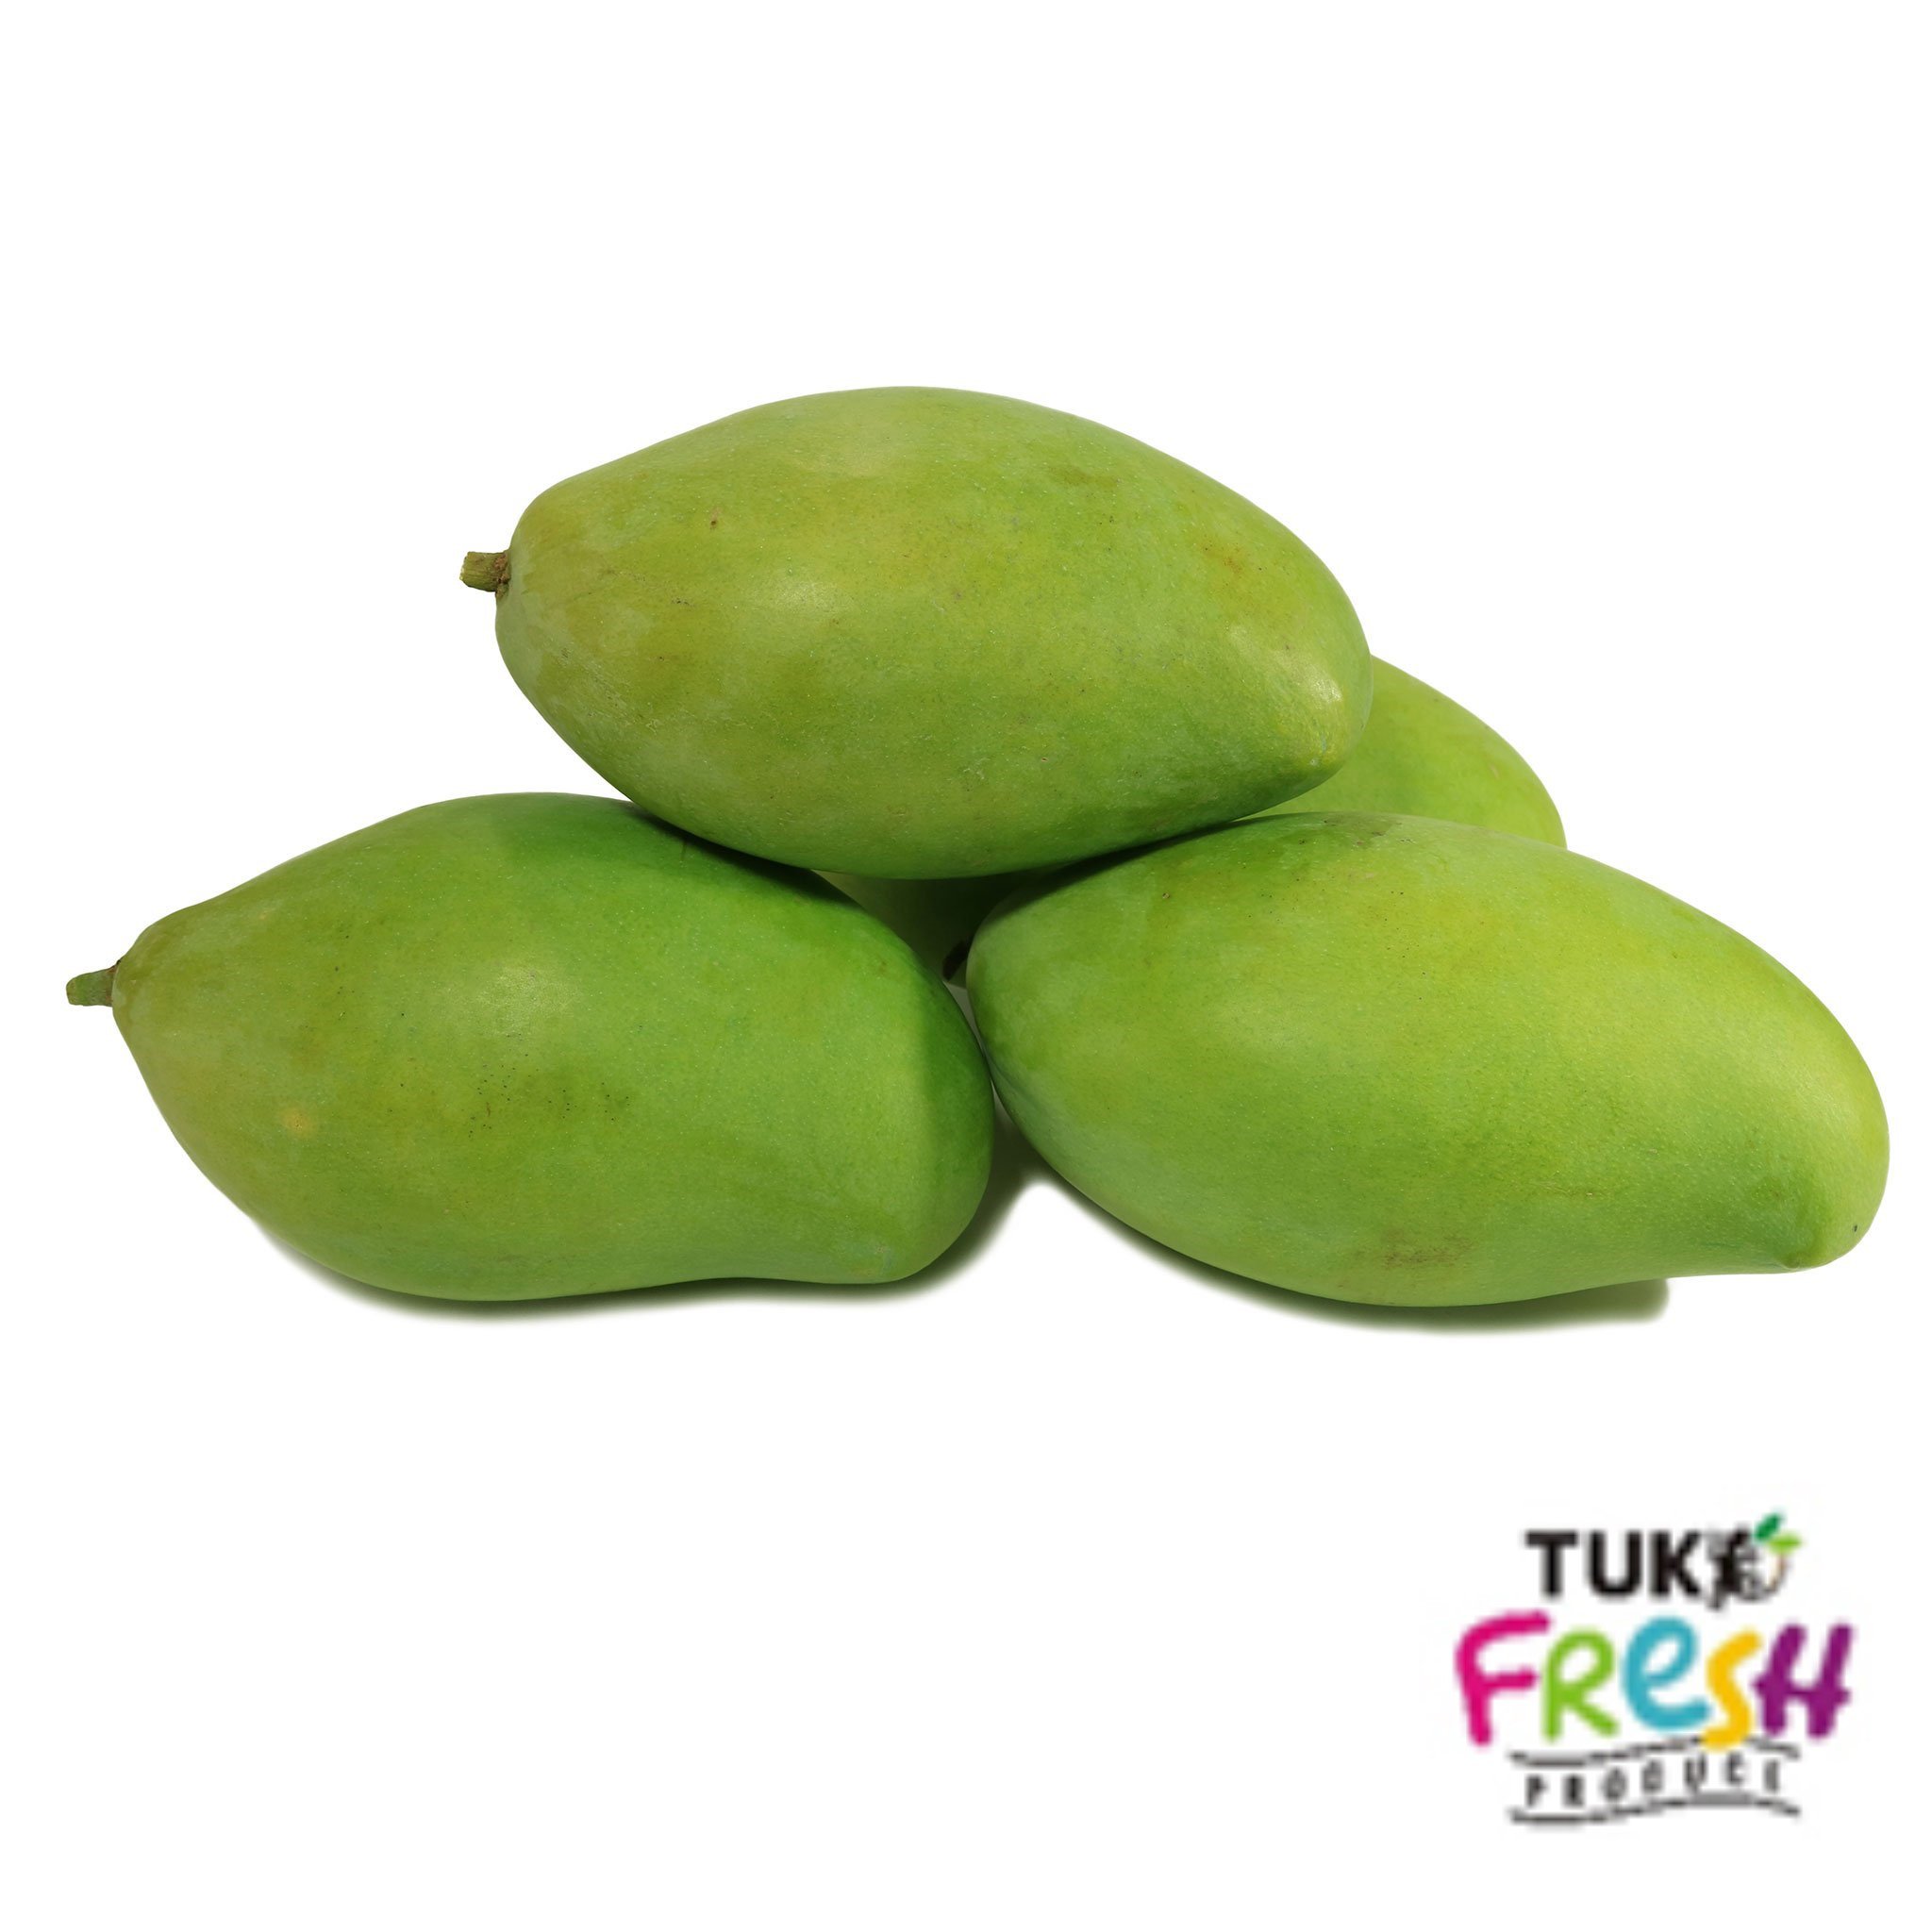
Label: Mango